László Háy

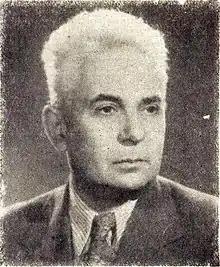

László Háy (31 August 1891 – 27 January 1975) was a Hungarian economist, physician and politician, who served as Governor of the Hungarian National Bank during the Communist regime from 17 April to 20 November 1956. He functioned as Minister of External Trade between 1954 and 1956. He was a member of the Hungarian Academy of Sciences (MTA).